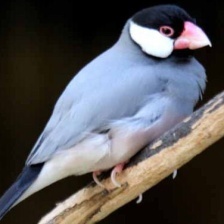
Species: JAVA SPARROW
Scientific name: LONCHURA ORYZIVORA